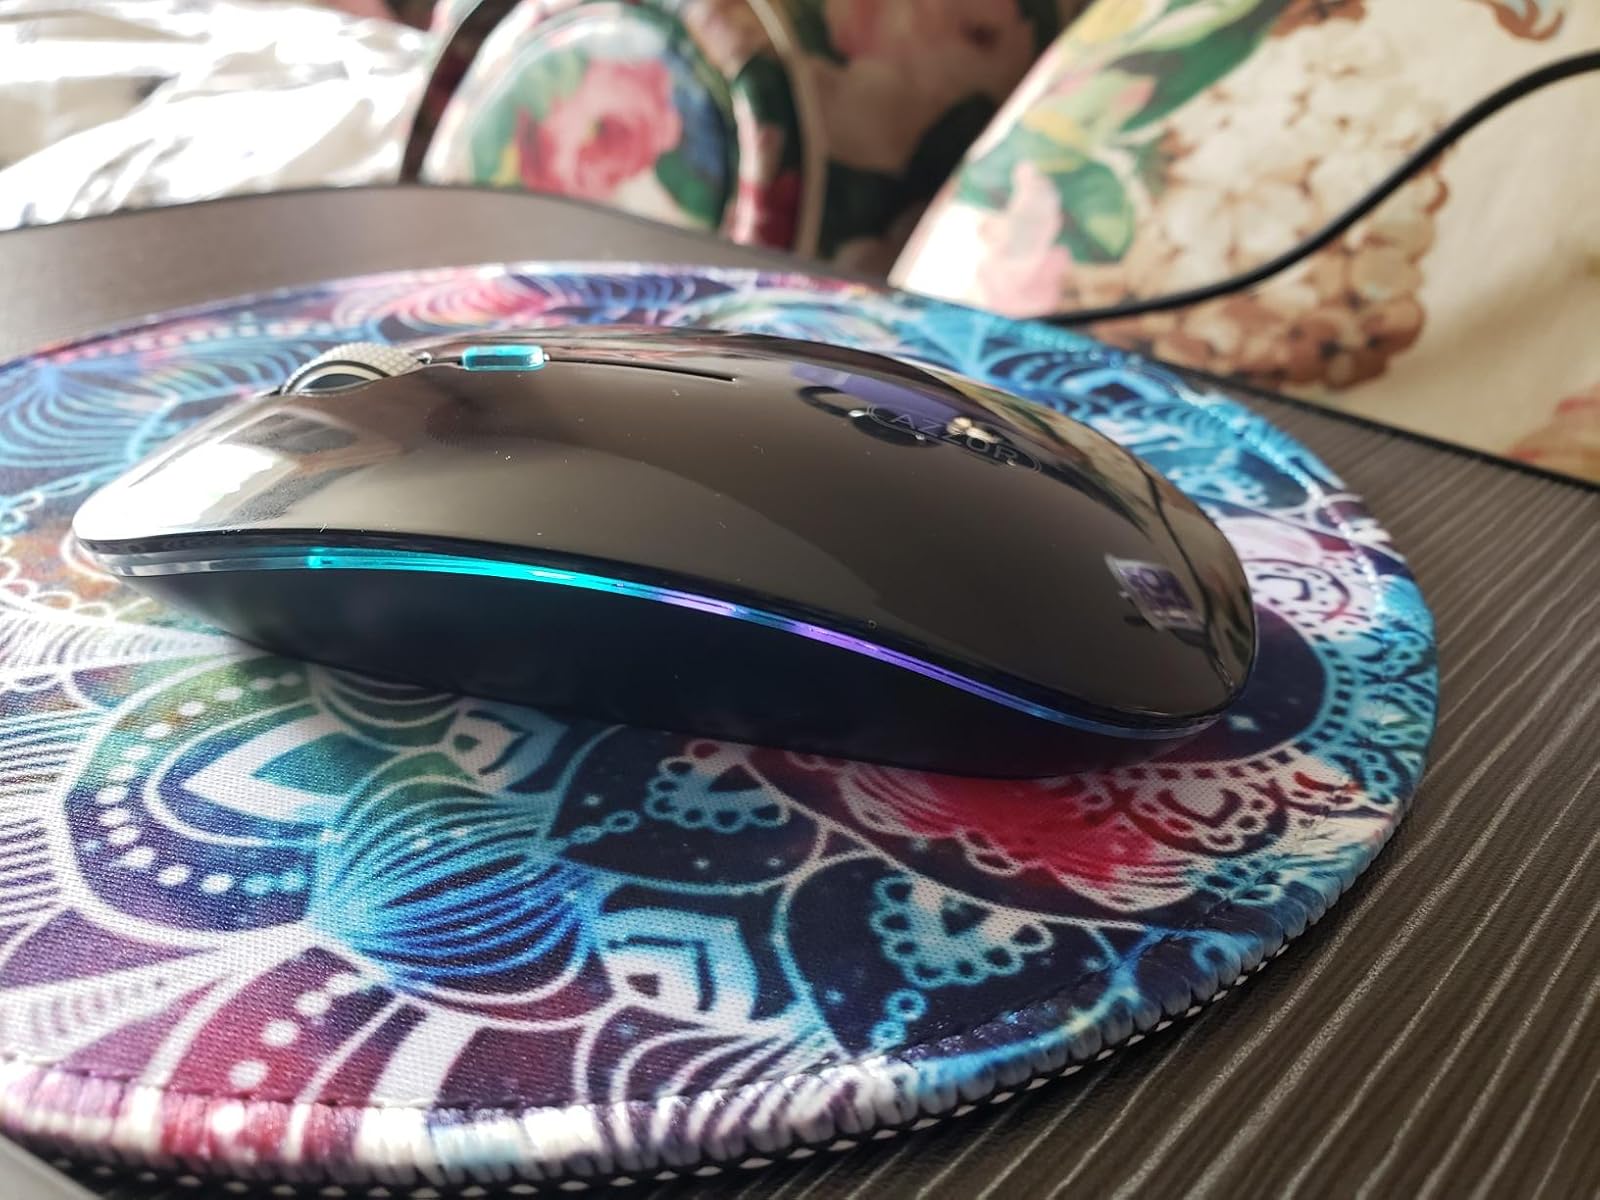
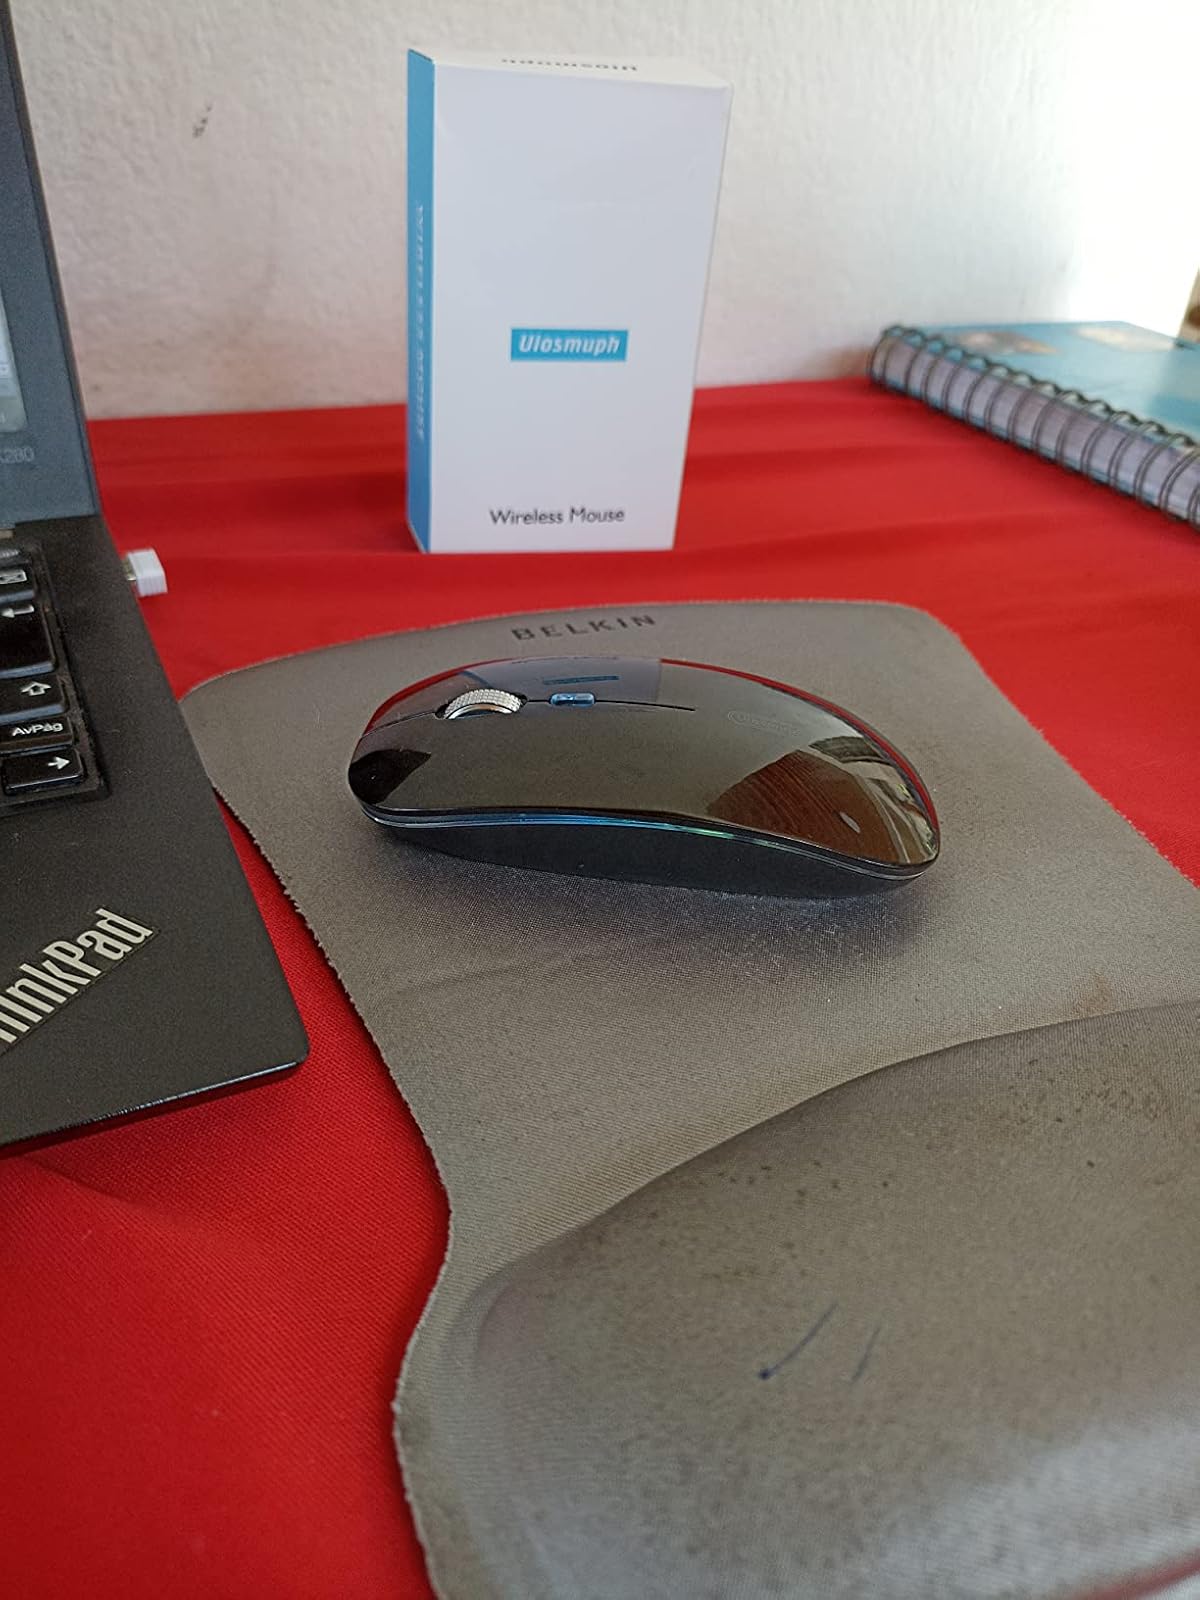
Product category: mouse
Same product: yes